Battle of La Concepción

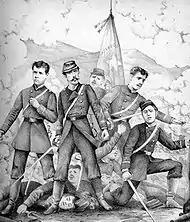
Captain Ignacio Carrera Pinto, Lieutenant Julio Montt Salamanca and Second Lieutenants Arturo Perez Canto and Luis Cruz Martinez in La Concepción (Drawing by Luis Fernando Rojas)

After an initial success, the lack of supplies and medicines, combined with high mortality among Chilean lines owing to unknown illnesses and cold temperatures, forced Estanislao del Canto to retreat from the Andes to Lima. The plan was to evacuate the division while marshaling the scattered garrisons as the column left the mountains.